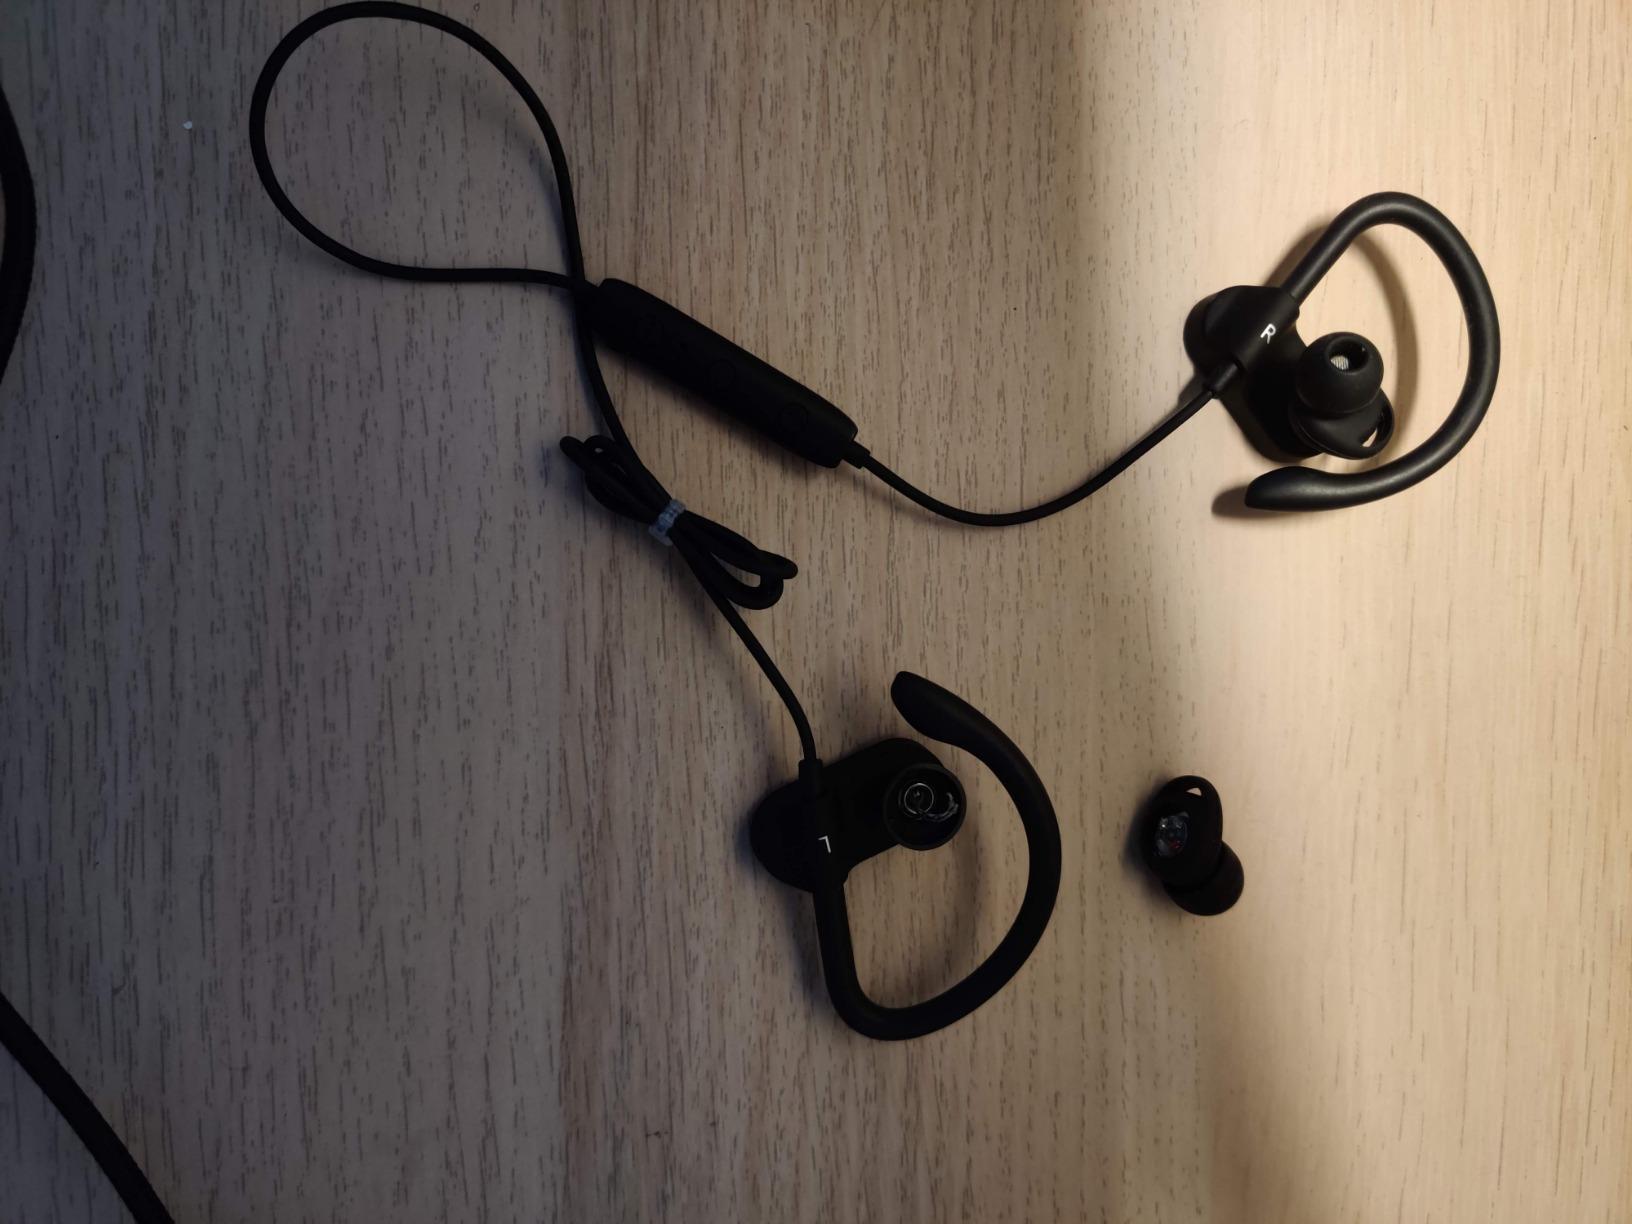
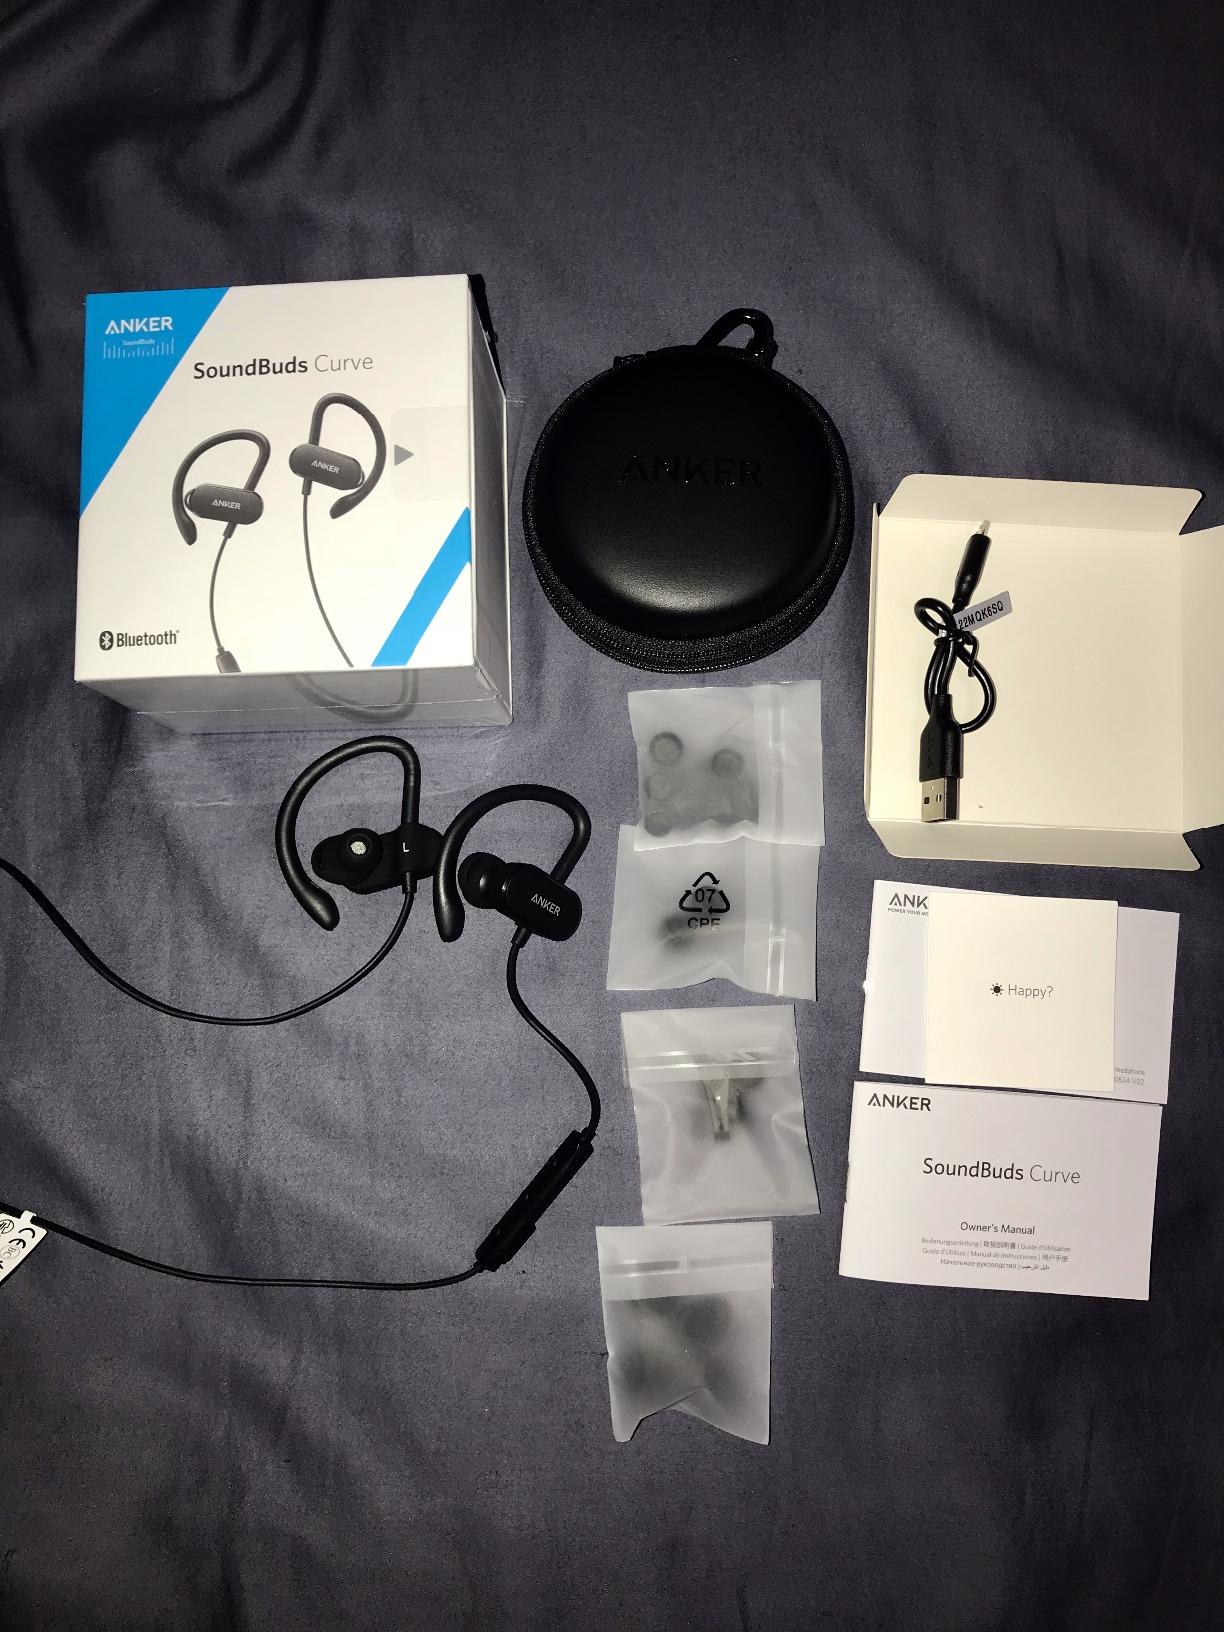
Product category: headphones
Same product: yes